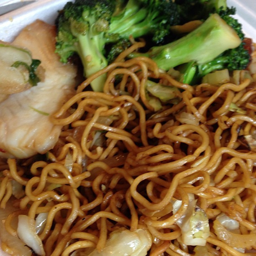
A plate with noodles, broccoli and meat with onions.
a close up of a dish with fried noodles and broccooli
Stir fried noodles with meat and chopped broccoli.
Noodles, broccoli, and chicken on a plate.
The meal is on the dish and ready to be eaten.